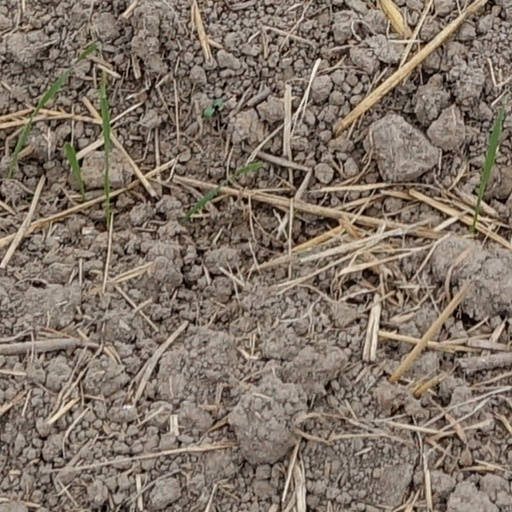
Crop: wheat